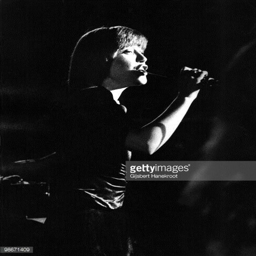
pop artist performs live on stage